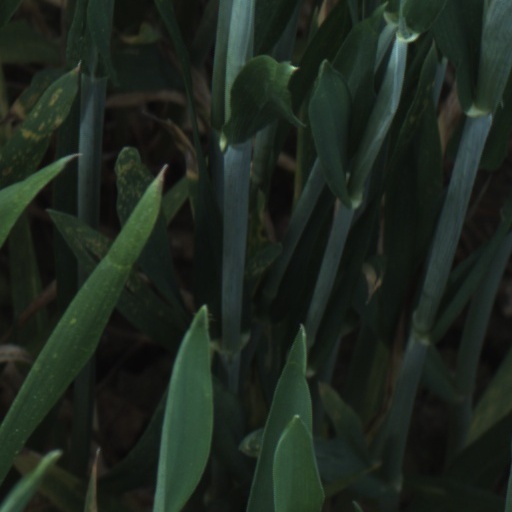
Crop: wheat